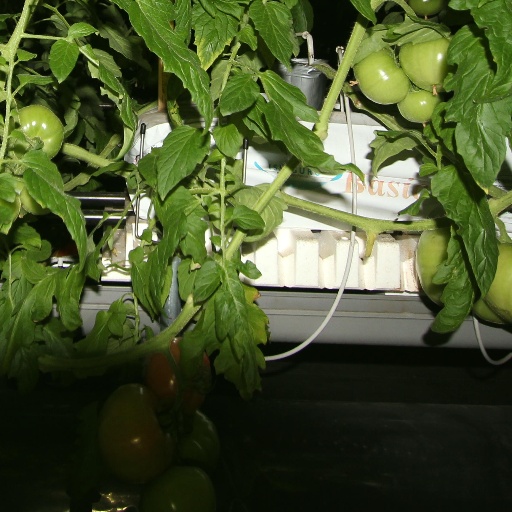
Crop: tomato